Airbus A340

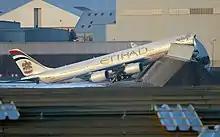
This A340-600 was written off following a ground testing accident before being delivered to Etihad Airways.

The A340 has frequently been operated as a dedicated transport for heads of state. A pair of A340-300s were acquired from Lufthansa by the "Flugbereitschaft" of the German Air Force; they serve as VIP transports for the German Chancellor and other key members of the German government. The A340-200 was also operated by the air transport division of the French Air and Space Force, where it was used as a strategic transport for troop deployments and supply missions, as well as to transport government officials, until both aircraft were sold in 2020. A one-of-a-kind aircraft, the A340-8000, was originally built for Prince Jefri Bolkiah, brother of the Sultan of Brunei Hassanal Bolkiah. The aircraft was unused and stored in Hamburg until it was procured by Prince Al-Waleed bin Talal of the House of Saud, and later sold to Colonel Muammar Gaddafi, then-President of Libya; the aircraft was operated by Afriqiyah Airways and was often referred to as "Afriqiyah One".